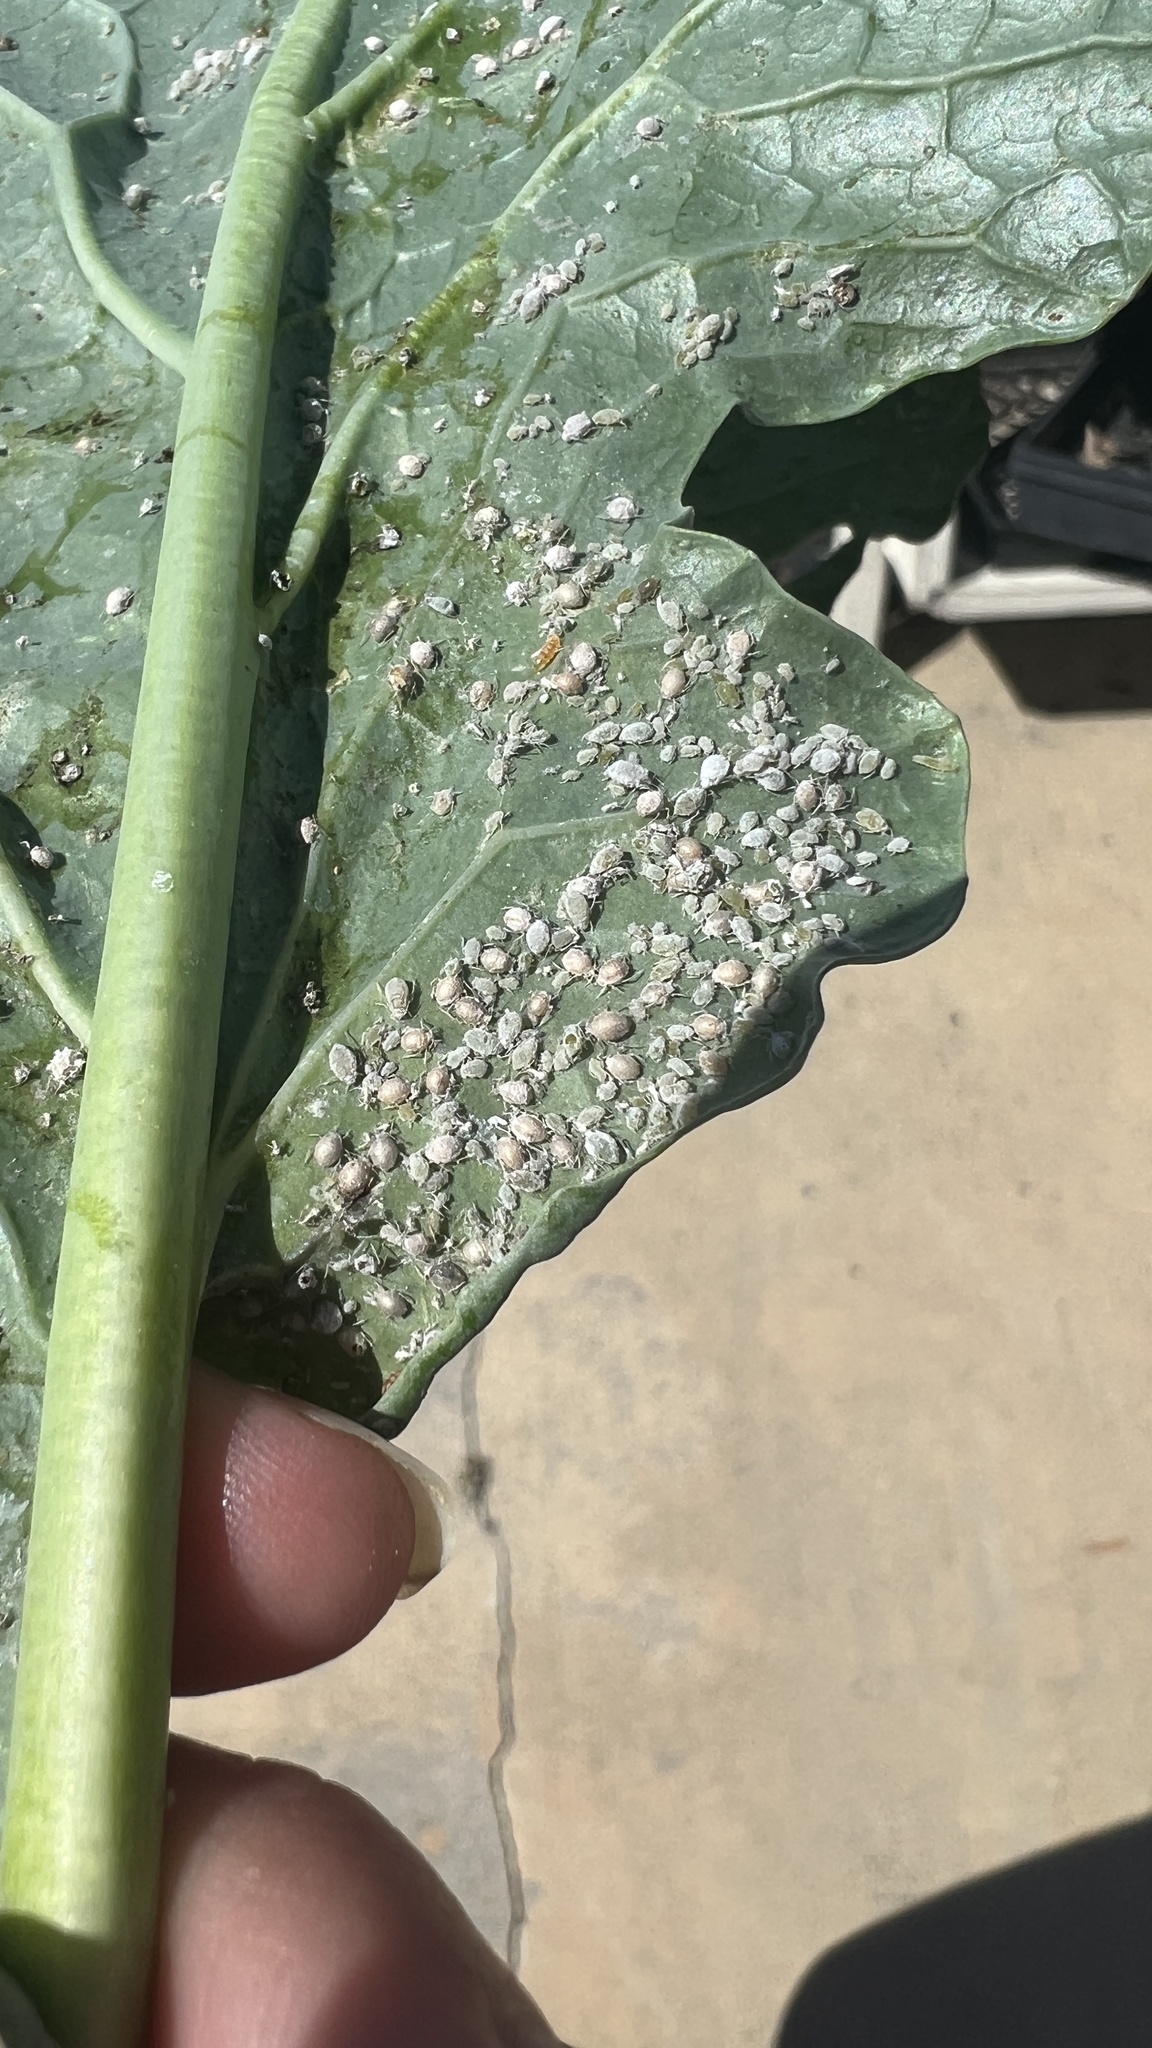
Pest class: cabbage_aphid